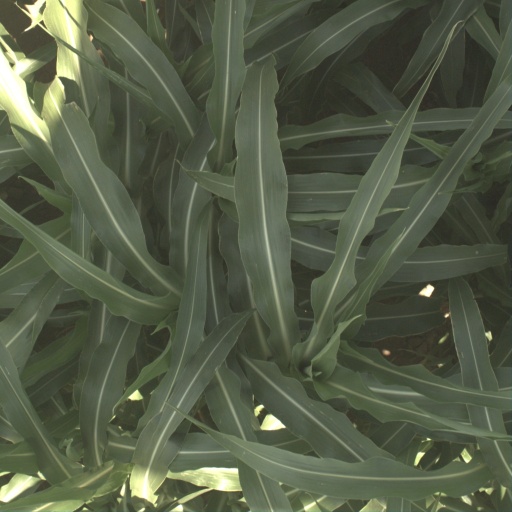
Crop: sorghum